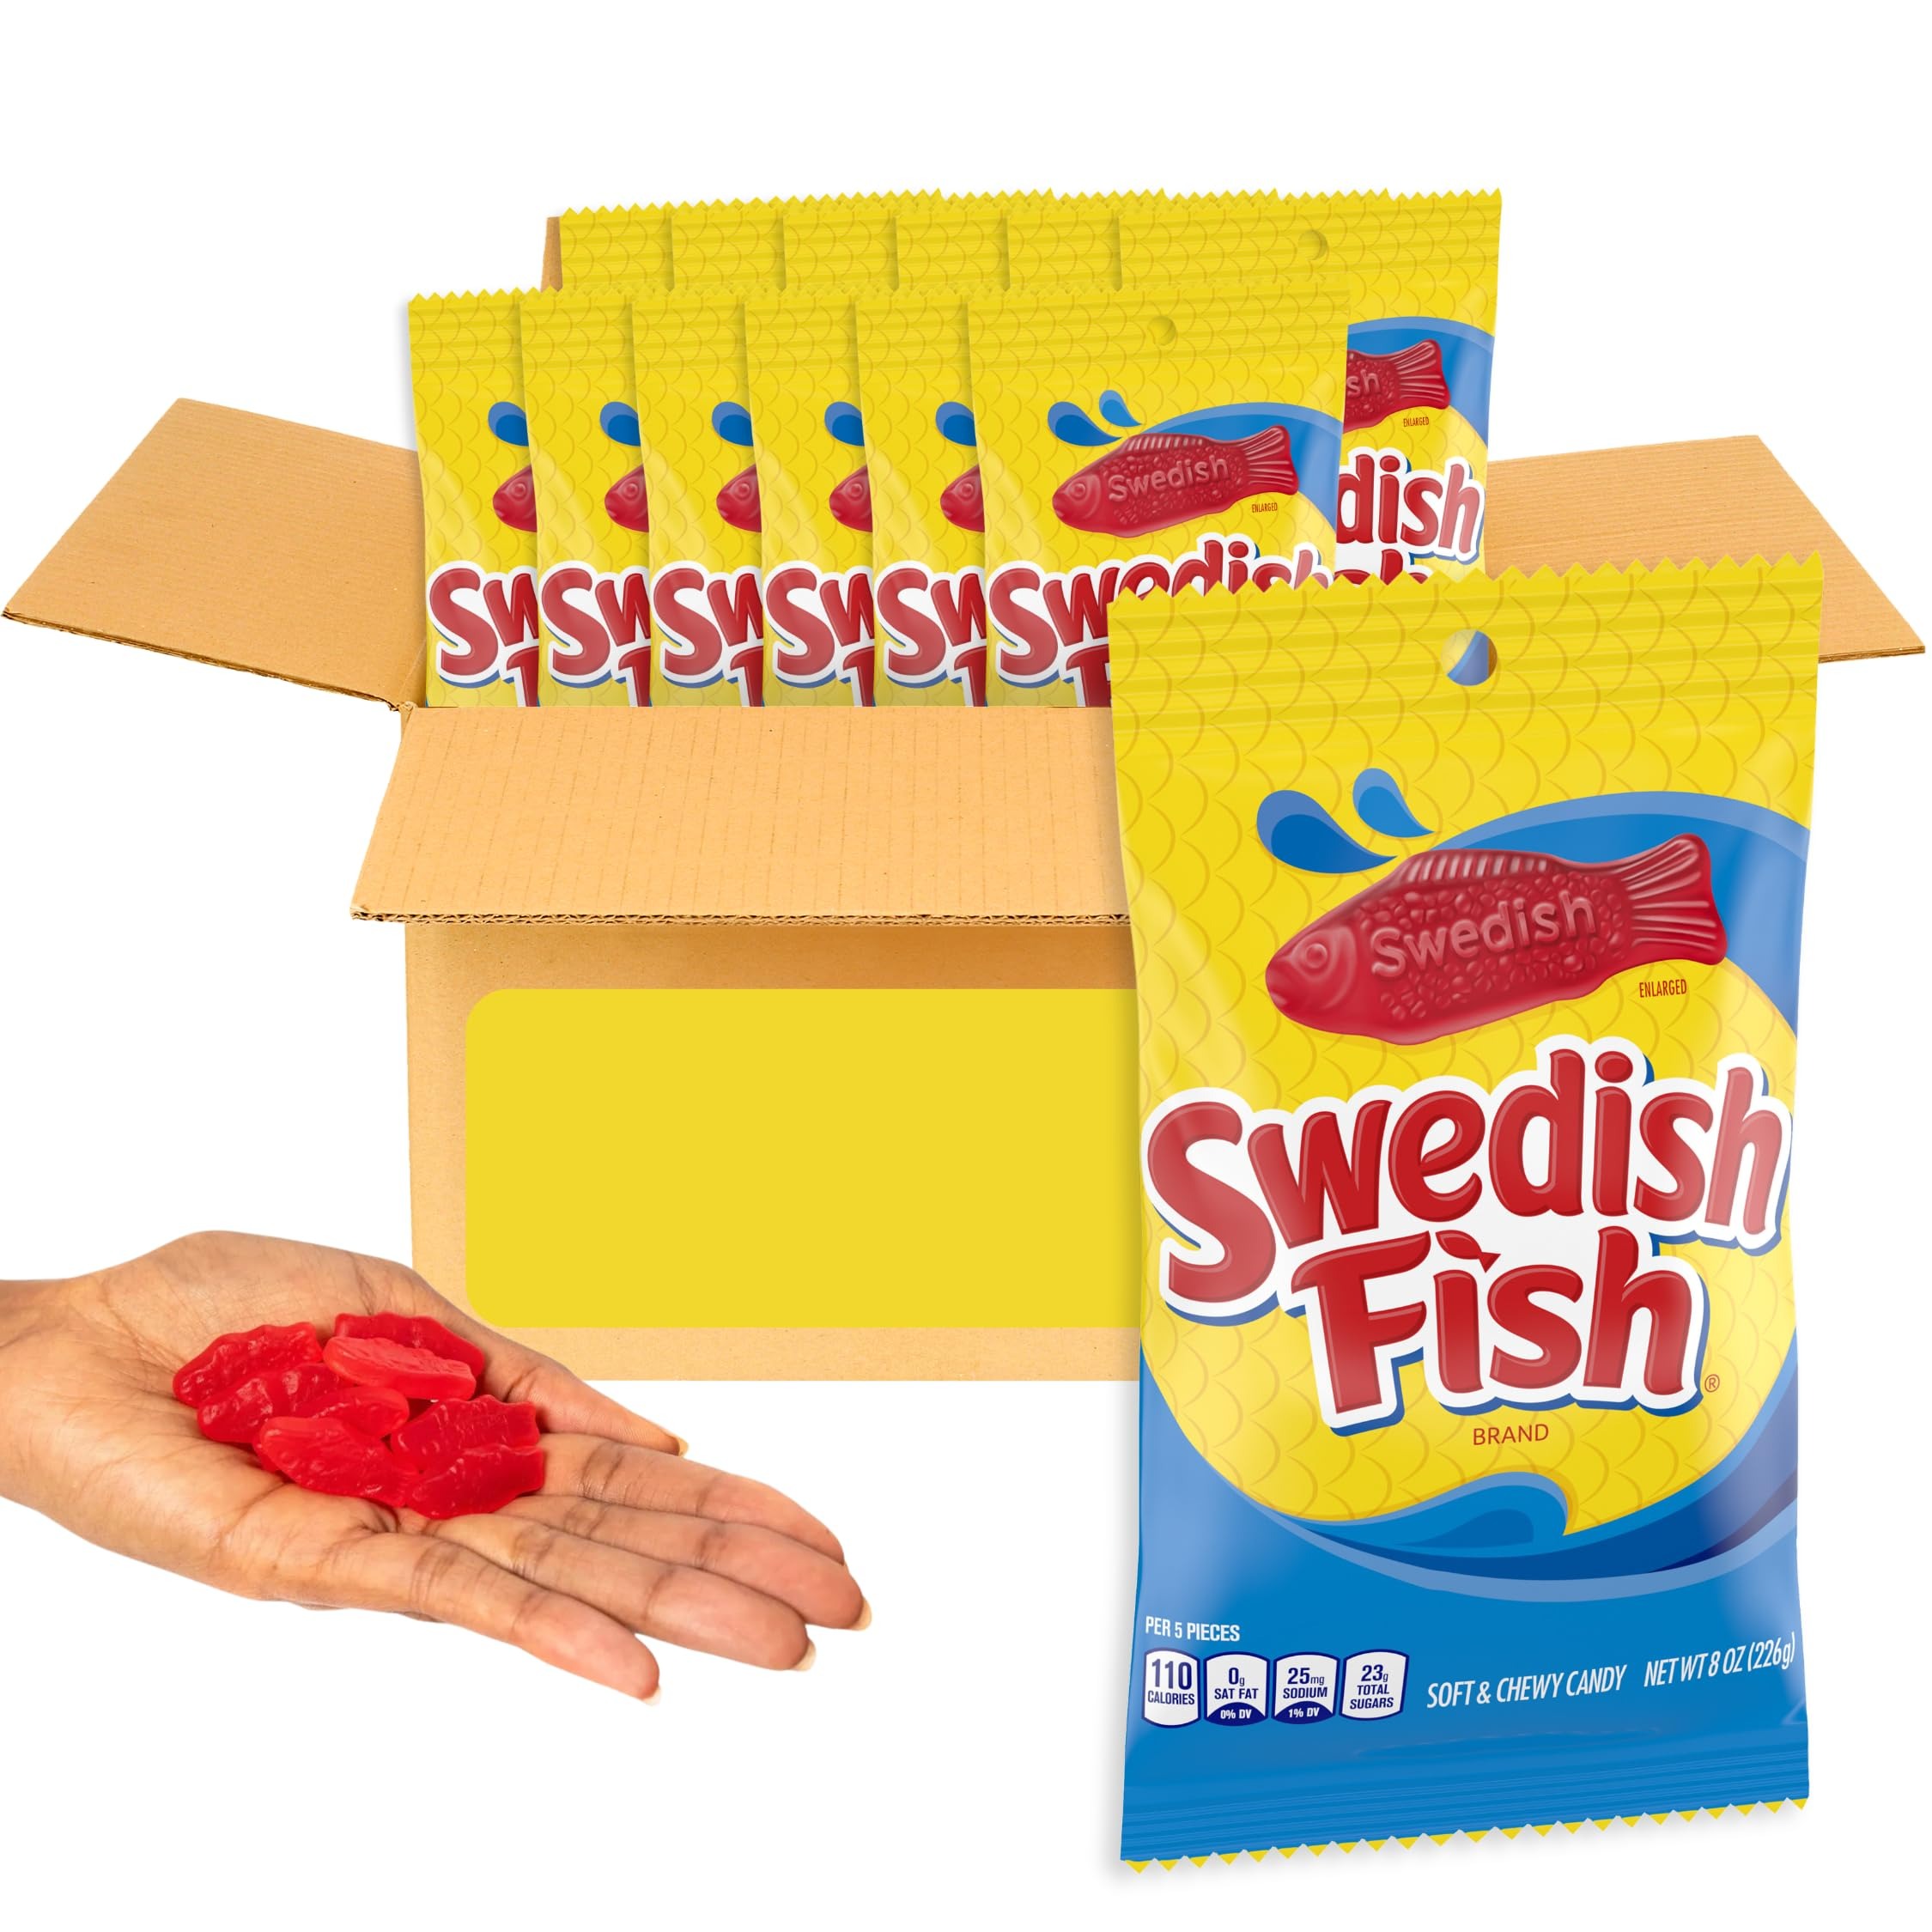
Item Name: Kidu Swedish Fish Soft & Chewy Candy 8 Ounce Bag - 12 Bags - 6 Pounds Total
Bullet Point 1: Classic Candy Fun: Dive into a chewy, fruity nostalgia trip with Swedish Fish! These iconic red candy fish have been a beloved treat for generations.
Bullet Point 2: Sweet & Chewy: Each bite delivers a burst of delicious fruit flavor with a satisfyingly chewy texture.
Bullet Point 3: Theater Bag Size: Stock up on your favorite candy with this convenient 8oz bag. Perfect for sharing (or keeping all to yourself!)
Bullet Point 4: Fat-Free & Low in Sodium: Enjoy a guilt-free treat! Swedish Fish are fat-free and low in sodium, making them a fun snack option.
Bullet Point 5: Perfect for Parties & Movie Nights: Add a pop of fun and flavor to any party, movie night, or game day with Swedish Fish.
Bullet Point 6: Bulk Candy Savings: Stock up on your favorite candy and save with this bulk bag purchase.
Bullet Point 7: Candy with Character: The playful Swedish Fish shape adds a touch of whimsy to any snack spread.
Bullet Point 8: Refreshingly Soft: The soft and chewy texture of Swedish Fish makes them a delightful alternative to hard candies.
Bullet Point 9: Long-Lasting Flavor: Savor the delicious fruit flavor of Swedish Fish that lingers with every chew.
Bullet Point 10: Kid-Approved Treat: A fun and delicious candy that kids of all ages will love!
Product Description: Dive into a swimmingly sweet nostalgia trip with this 12 bags of 8 ounces, total of 2 pounds of classic Swedish Fish! These chewy, red candy fish have been a favorite for generations, offering a burst of fruity flavor in every bite. Each convenient 8oz bag is perfect for sharing or keeping all to yourself. Whether you're reminiscing about childhood movie nights or introducing a new generation to a timeless candy, these Swedish Fish are sure to be a hit. The playful fish shape adds a delightful touch to any candy dish, and the soft, chewy texture provides a satisfying contrast to the long-lasting fruit flavor. Stock up on your sweet tooth's favorite with this bulk bag. Beyond their undeniable deliciousness, Swedish Fish are also a versatile candy. Enjoy them straight from the bag for a chewy pick-me-up, use them to decorate cupcakes or ice cream sundaes for an added pop of fun, or even try incorporating them into creative desserts! No matter how you choose to enjoy them, these Swedish Fish are sure to bring a smile to your face and a taste of sweet nostalgia. So go ahead, grab a handful and get ready to make some swimmingly sweet memories!
Value: 12.0
Unit: Count

Price: 3.99